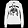
Label: Pullover